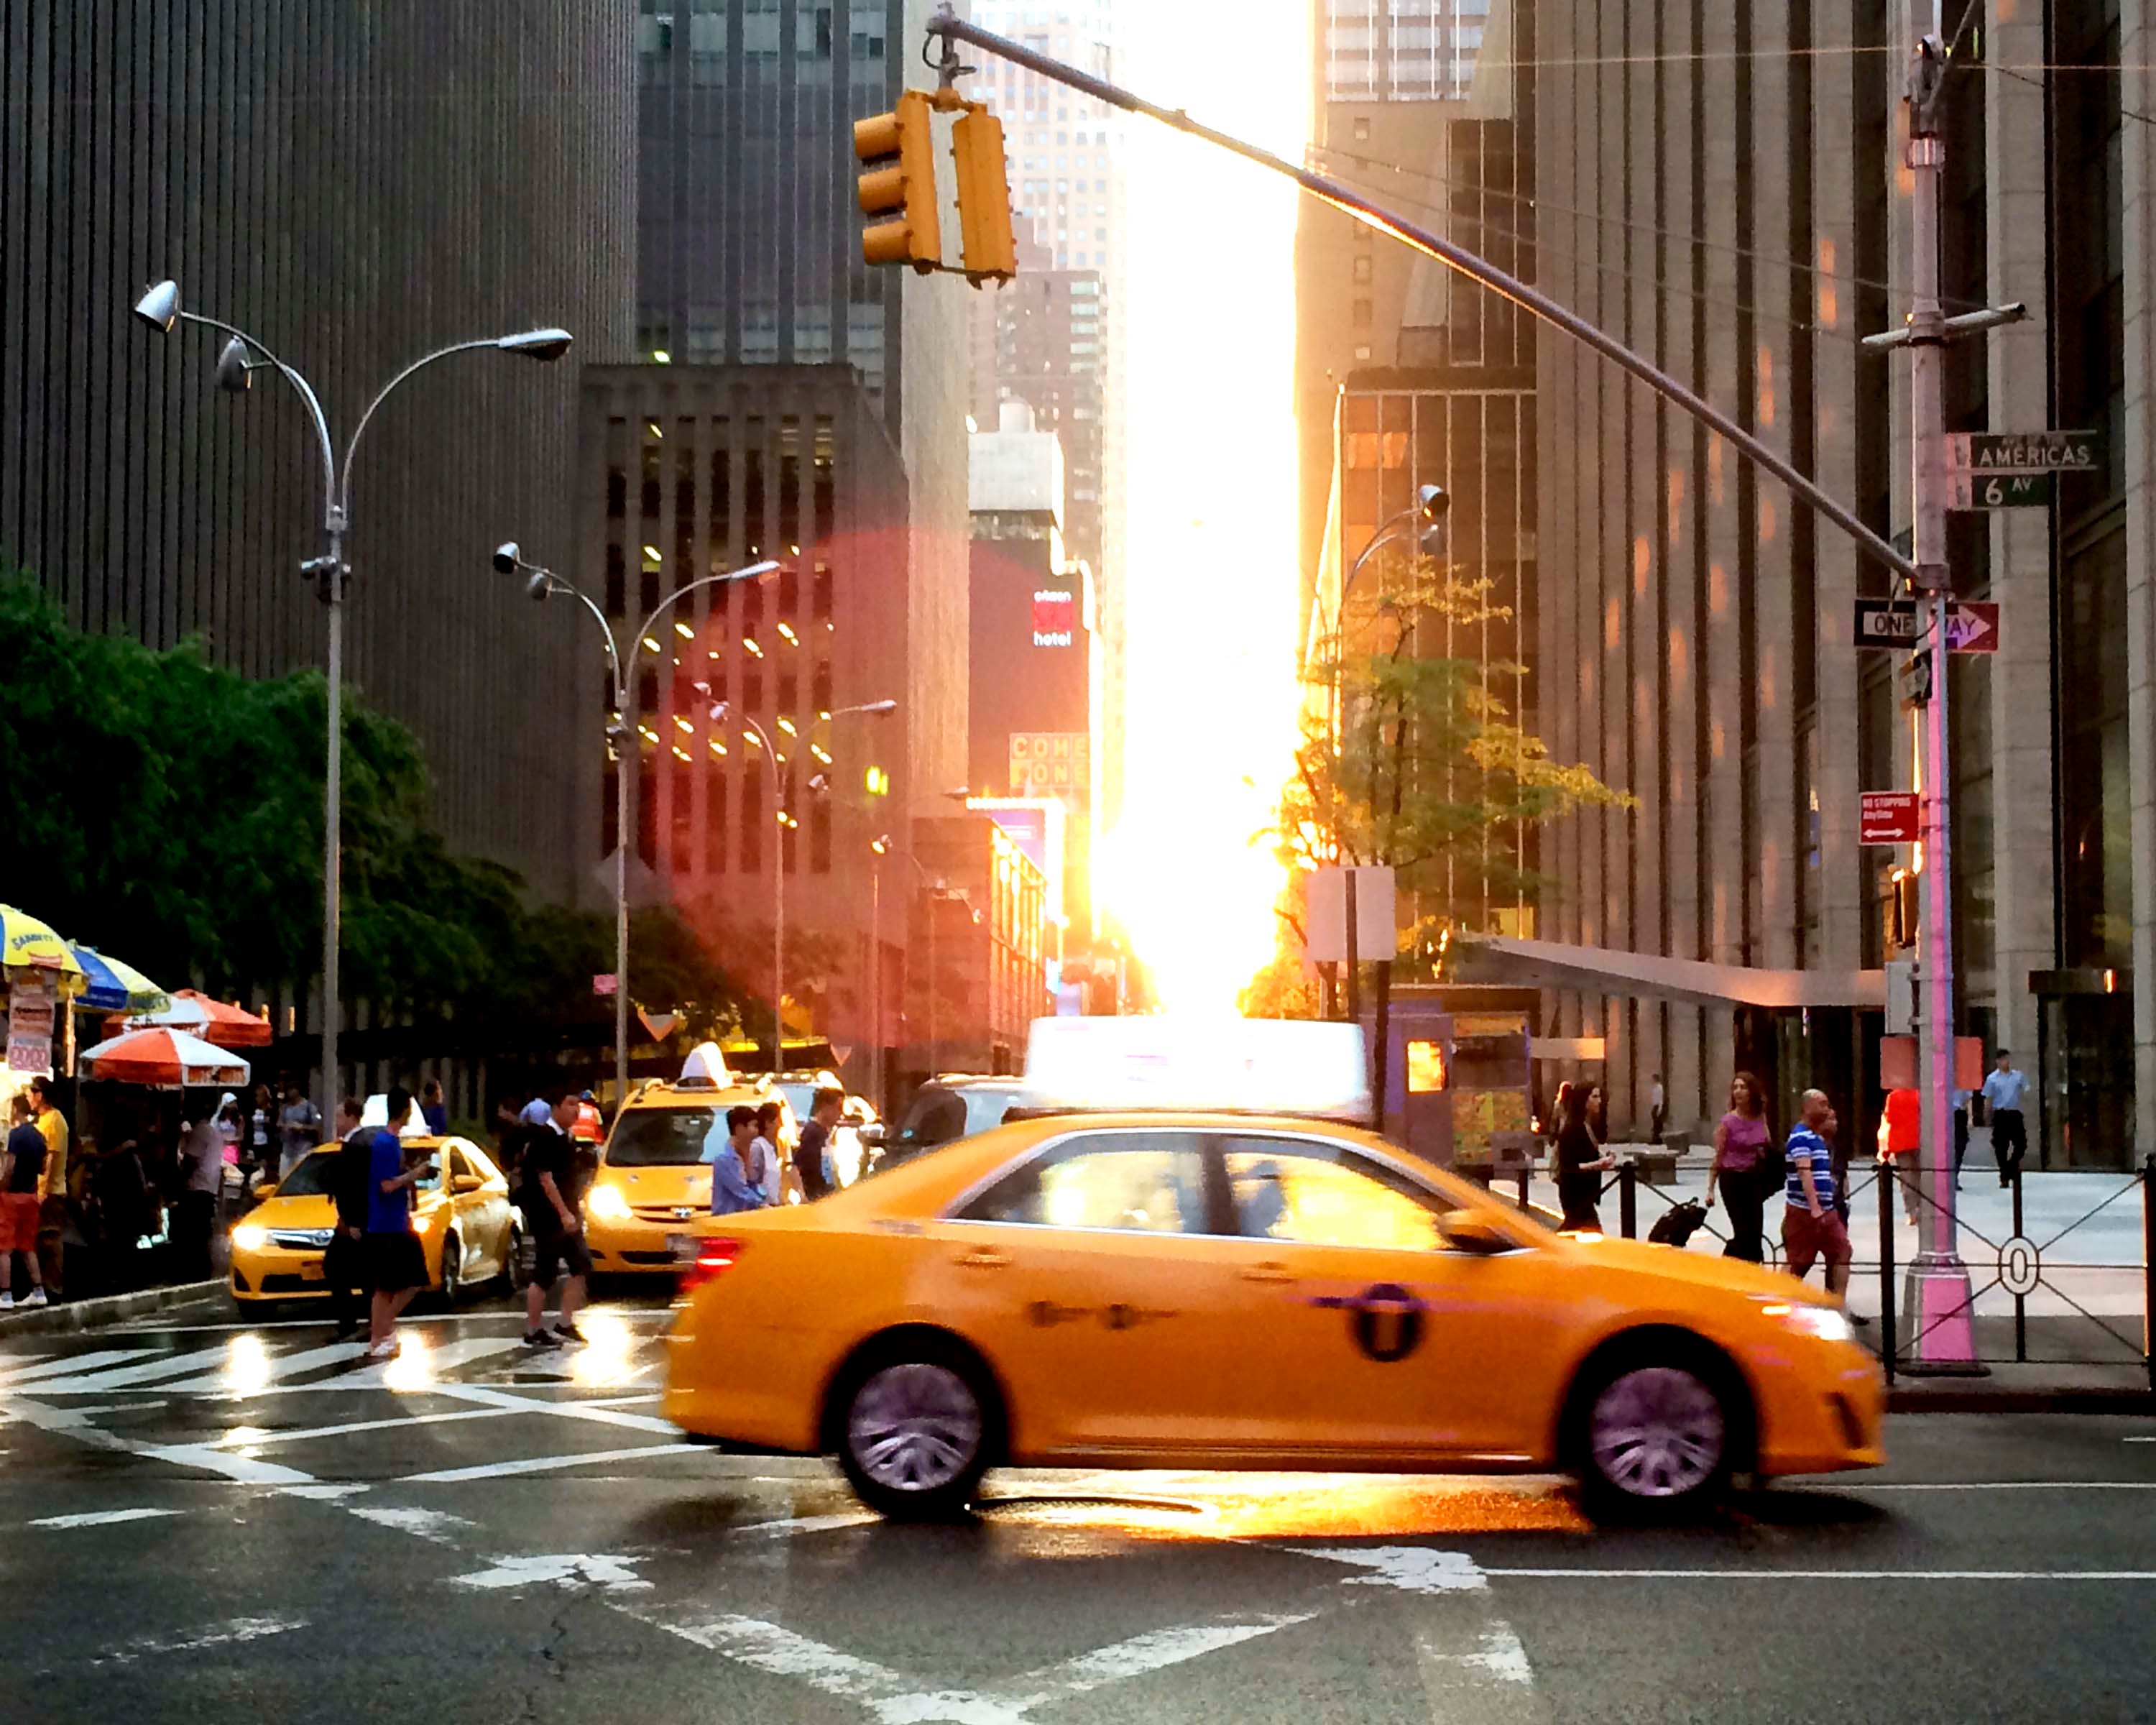
road, traffic, street, car, taxi, vehicle, sports car, supercar, land vehicle, automobile make